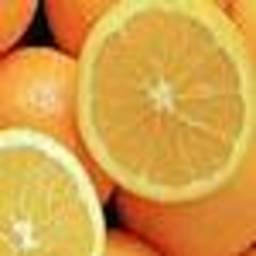
Label: Orange